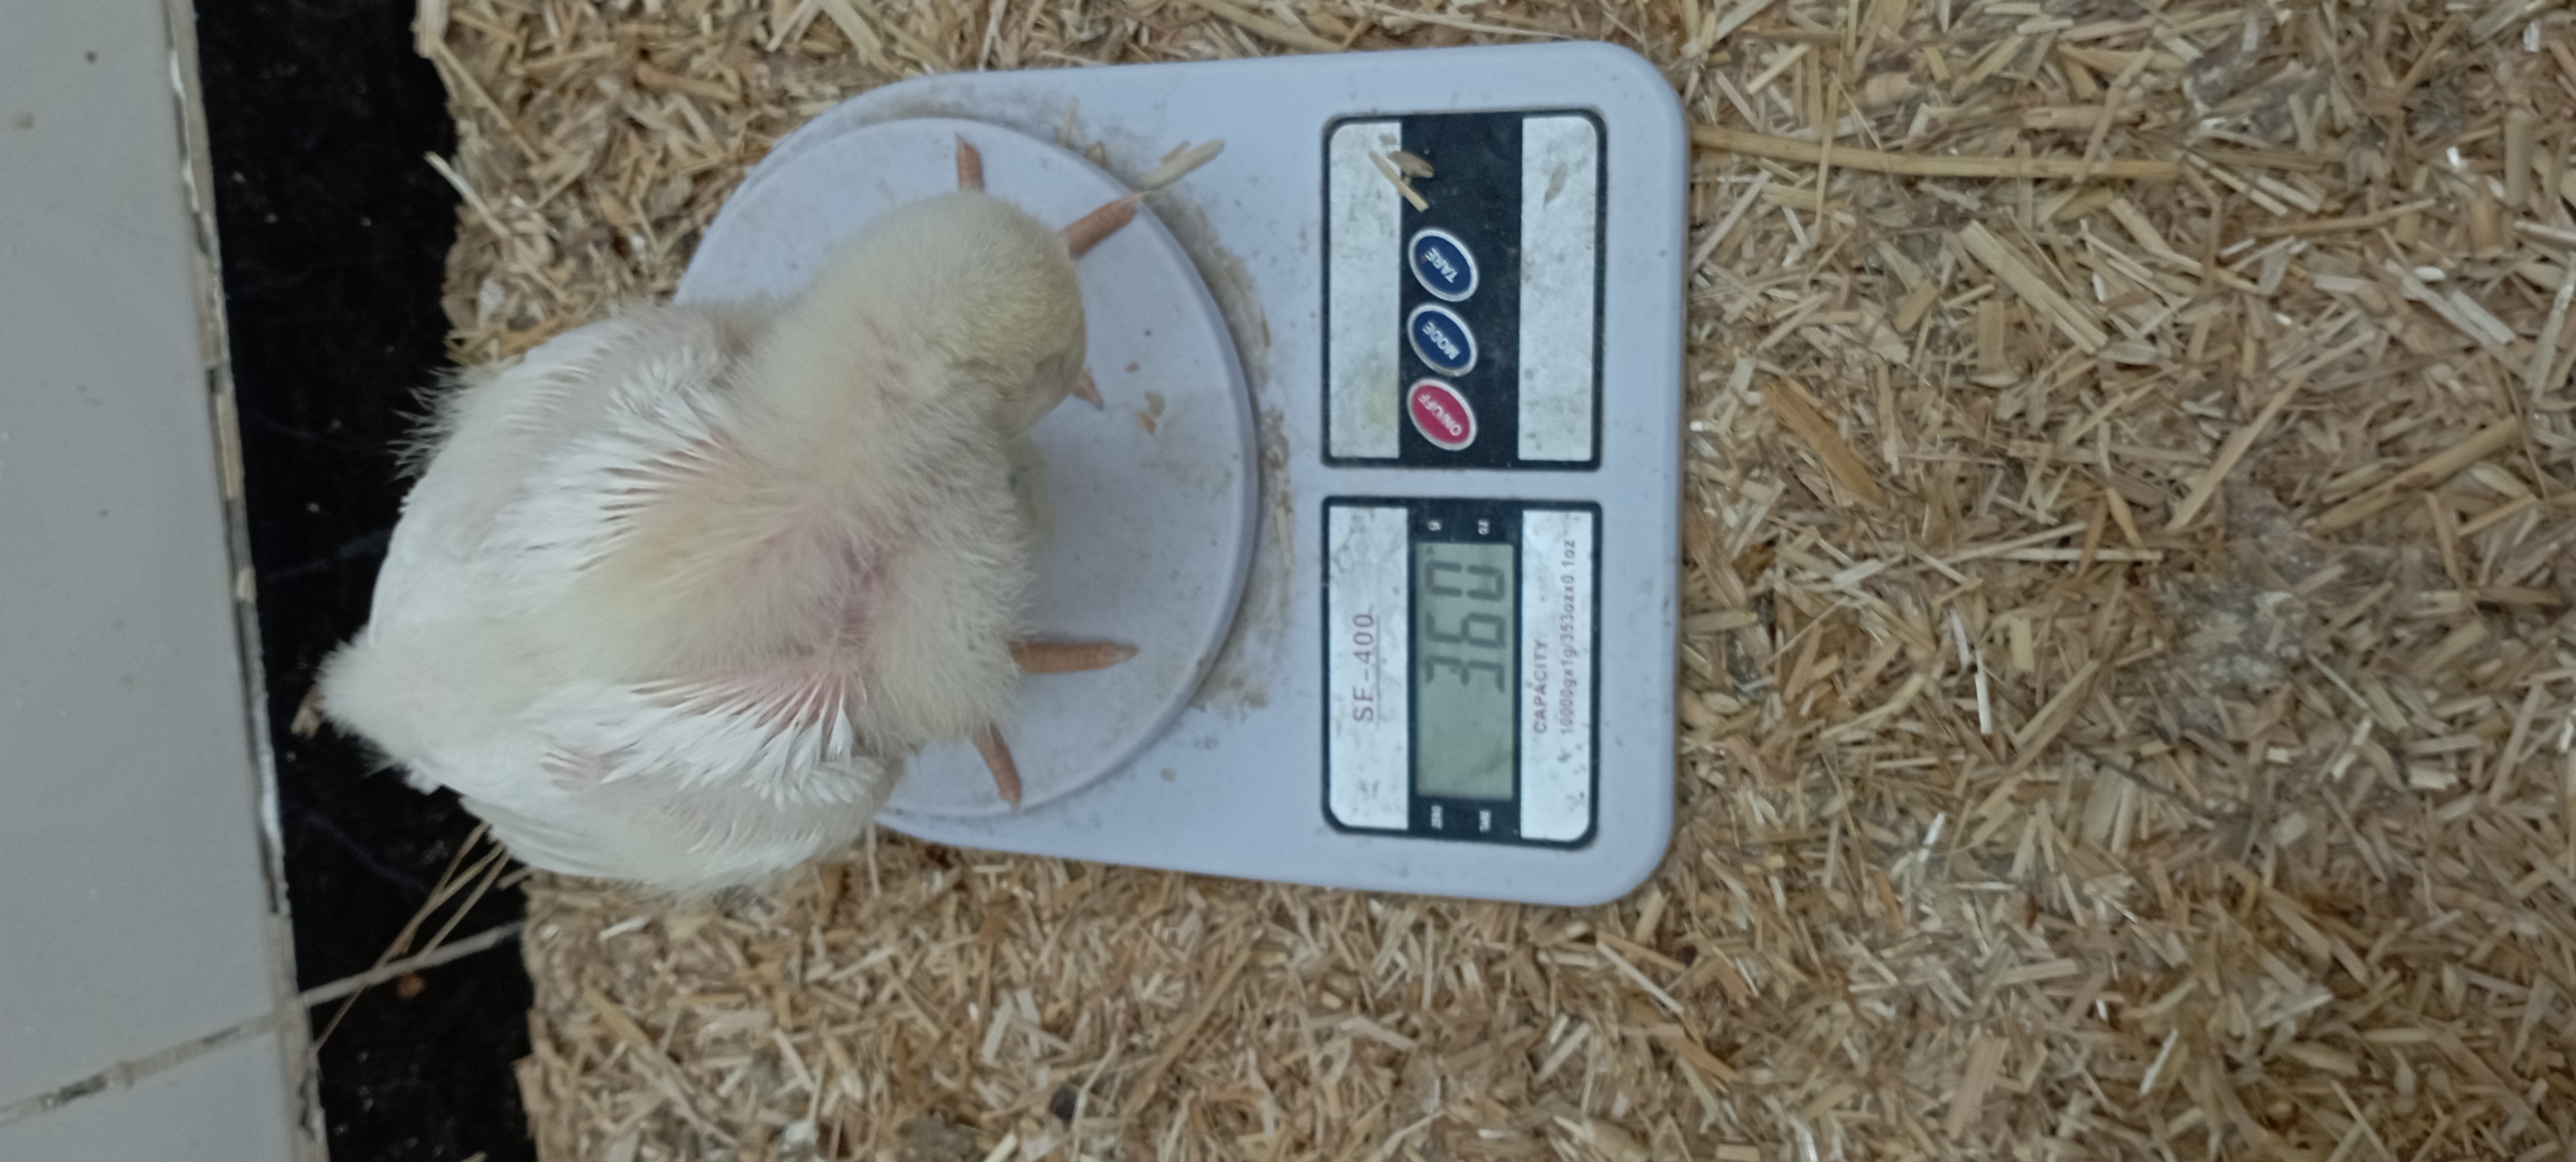
Weight: 360 g